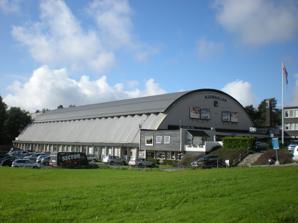
Building: Njårdhallen
Country: Norway
Year built: 1960
Indoor sports arena located in Vestre Aker, Oslo, Norway Njårdhallen Location Vestre Aker , Oslo Construction Opened 1960 Architect Frode Rinnan Njårdhallen is an indoor sports arena located in Vestre Aker , Oslo , Norway . It was opened in 1960, and designed by Frode Rinnan . It is mainly used by the sports club Njård for indoor sports such as basketball and handball. Formerly, mainly in the 1960s and 1970s, it was used for large meetings and rock concerts. It has also been used as a professional boxing venue. Notable concerts in Njårdhallen 1960 - March 1 – Jazz at the Philharmonic with Ella Fitzgerald 1960 - May – Peer Gynt with Riksteatret 1961 - February 17 – Louis Armstrong 1961 - August 23 – Cliff Richard 1963 - October 23 – John Coltrane quartet including McCoy Tyner , Elvin Jones og Jimmy Garrison 1964 - April 15 – Jim Reeves , Chet Atkins , Bobby Bare , Anita Kerr Singers . 1964 – The Everly Brothers . 1967 - January 25 – Duke Ellington 1967 - April 7 – Otis Redding , Sam & Dave , Arthur Conley , Eddie Floyd , The Mar-Keys , Booker T. & the M.G.'s . 1967 - May 2 – The Who . 1969 - March 18 - The Cannonball Adderley Quintet . 1969 - March 29 / November 3 – Fleetwood Mac . 1969 - June 14 – Blind Faith . 1970 - May 13 – Ella Fitzgerald , Count Basie 1970 - October 21 – Modern Jazz Quartet including Milt Jackson 1970 - October 22 – Charles Mingus sextet, Earl Hines 1970 - November 11 – Deep Purple , 1972 - January 11 – Jethro Tull 1971 - April 22 – Black Sabbath . 1971 - April 26 – Deep Purple. 1972 - January 10 – Jethro Tull 1972 - August 9 – Wings / Paul McCartney . 1974 - September 25 – Suzi Quatro . 1974 - October 6 – Sweet . 1974 - September 18 – Frank Zappa . 1974 - December 4 Focus 1975 - April 28 – Nazareth . 1976 - February 23 – Frank Zappa . 1976 - March 28 – 10cc . 1976 - December 3 – Nazareth . References